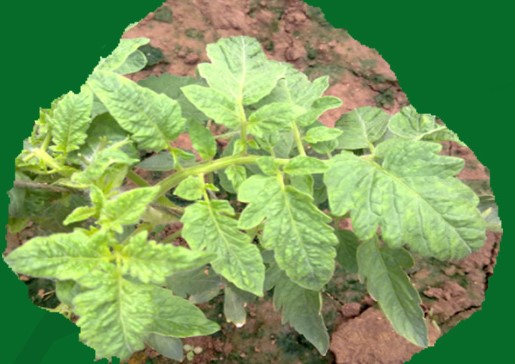
Plant: Tomato
Disease: tomato mosaic virus